Cobblestone architecture

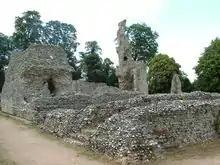
The ruins of the medieval Thetford Priory in England show flint cobbles and mortar through the whole depth of the wall

Paris, Ontario is referred to as "the cobblestone capital of Canada" due to a significant number of cobblestone buildings. This mode of construction was introduced to the community when Levi Boughton (d.1895), a New York mason, arrived in 1838.